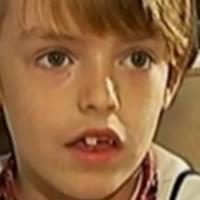
Age group: age 01-10